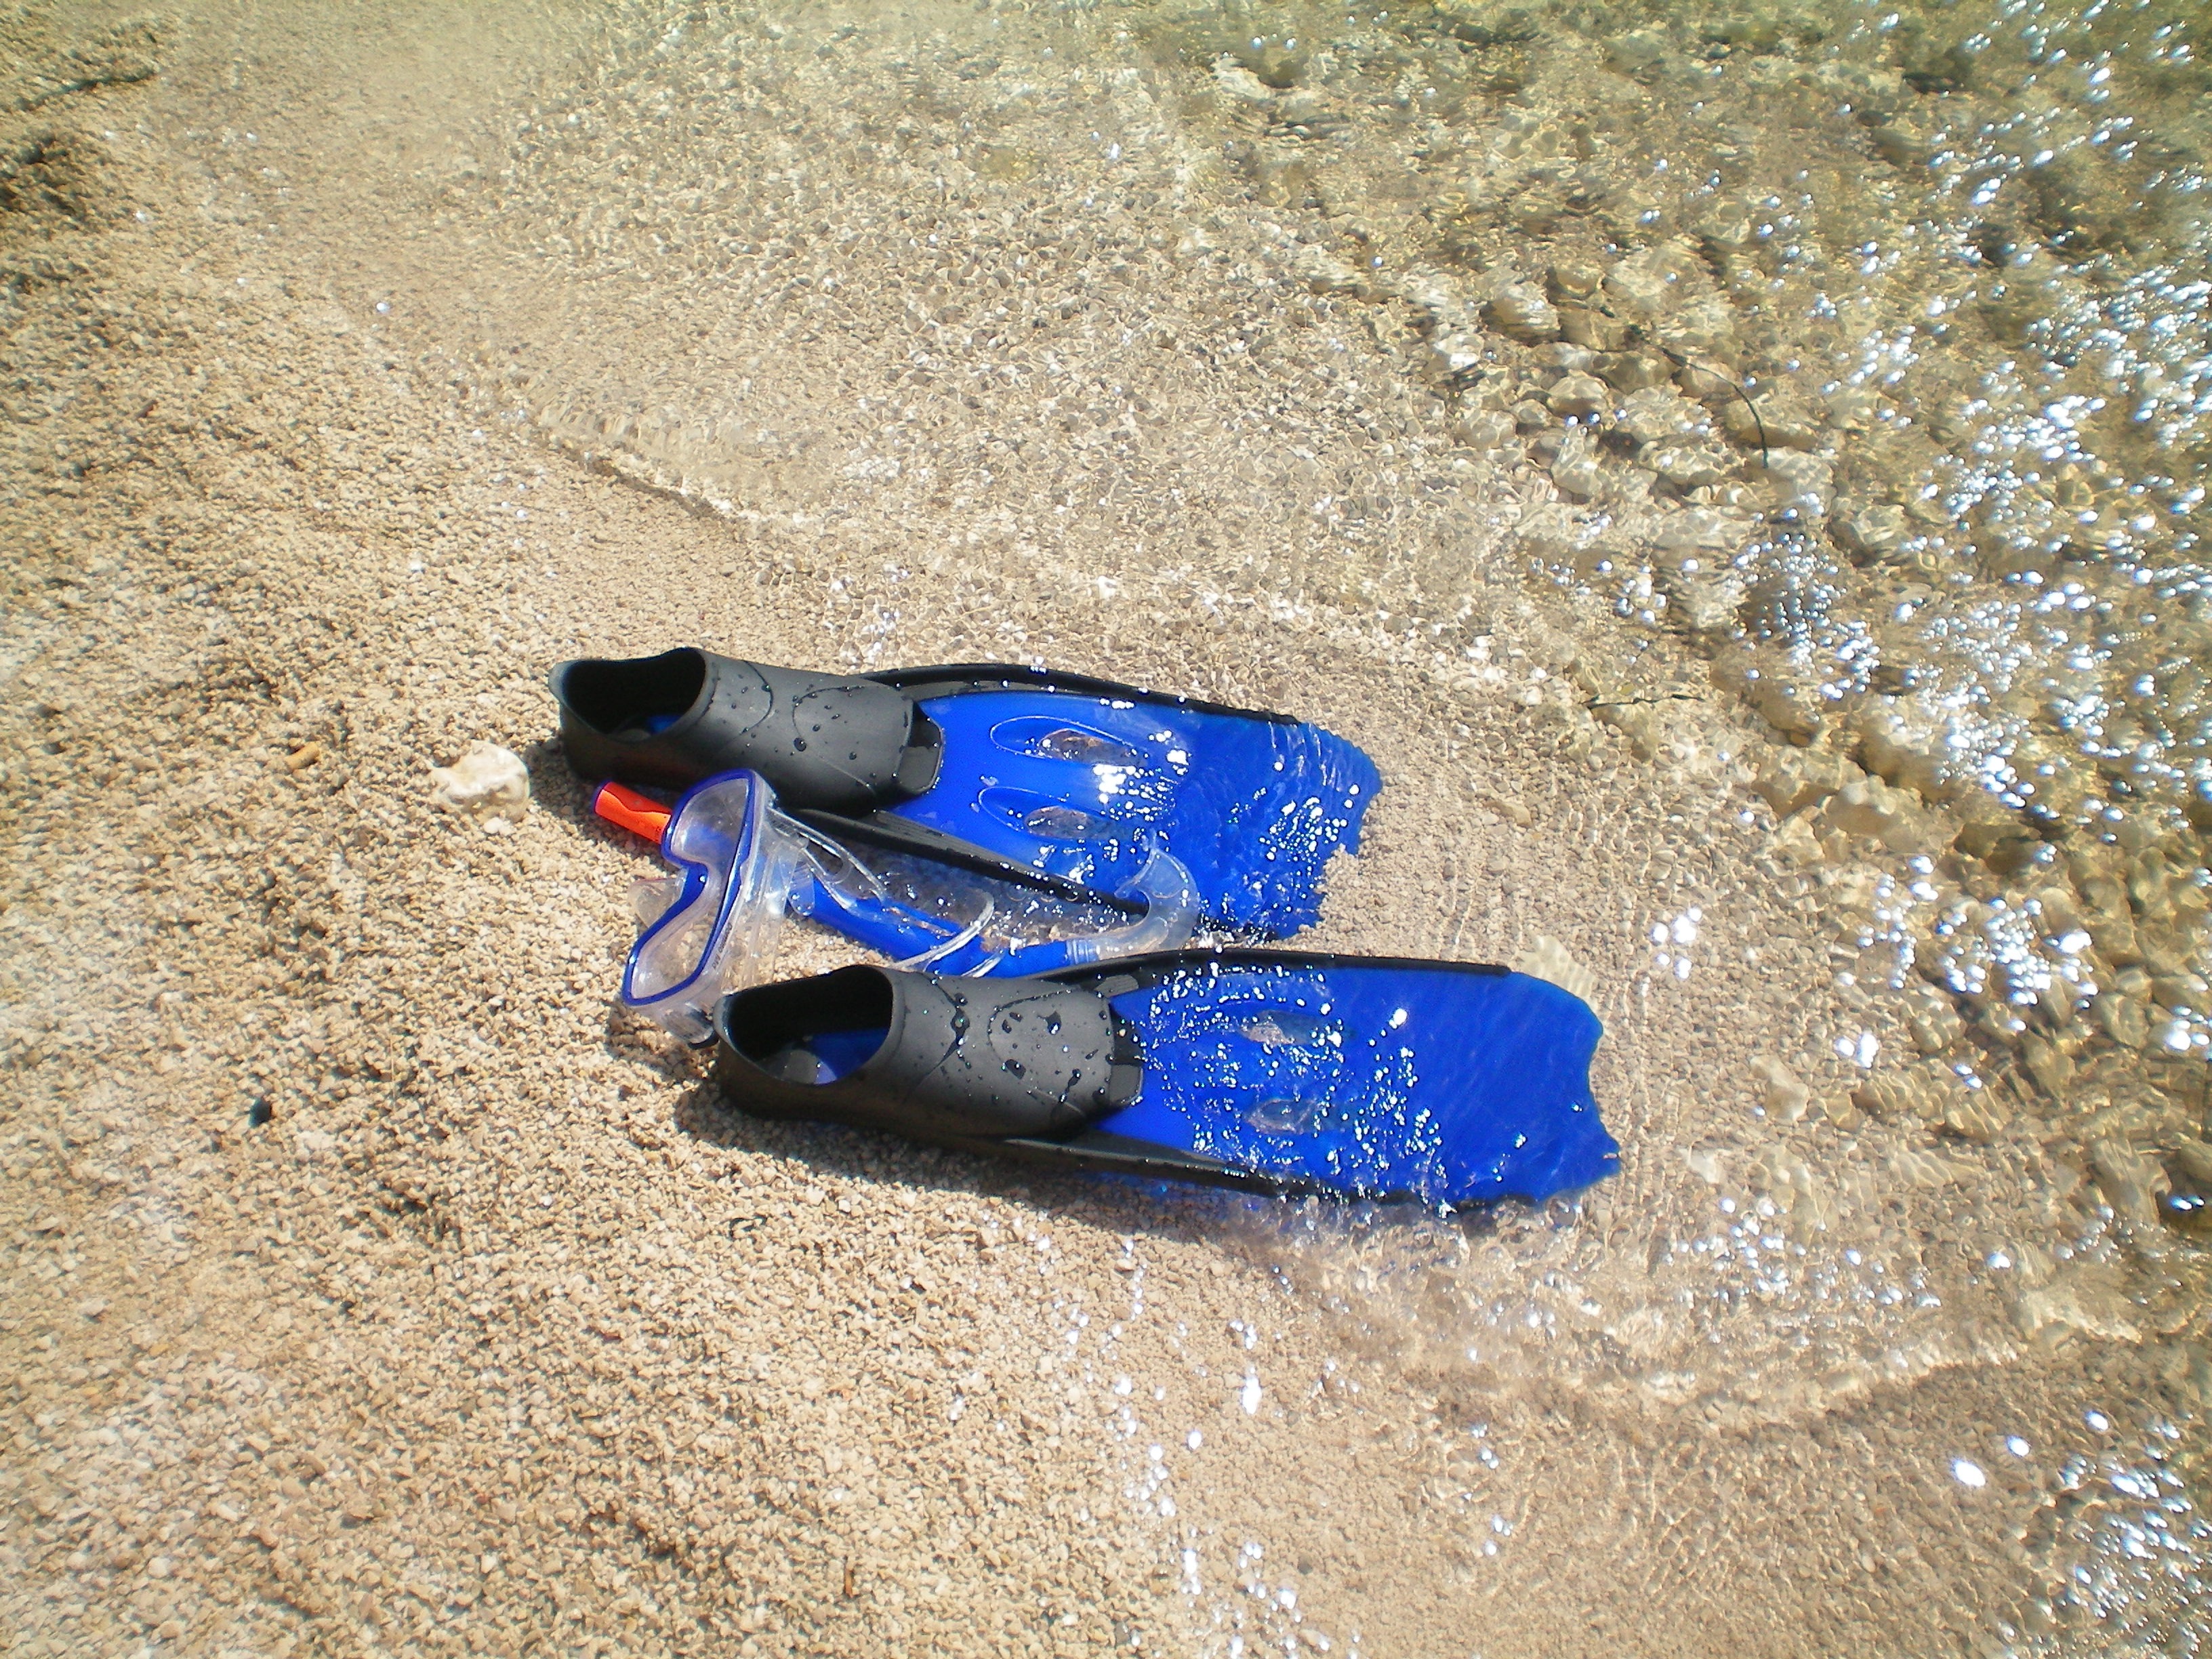
sea, water, sand, asphalt, swim, soil, blue, extreme sport, footwear, fins, snorkeling